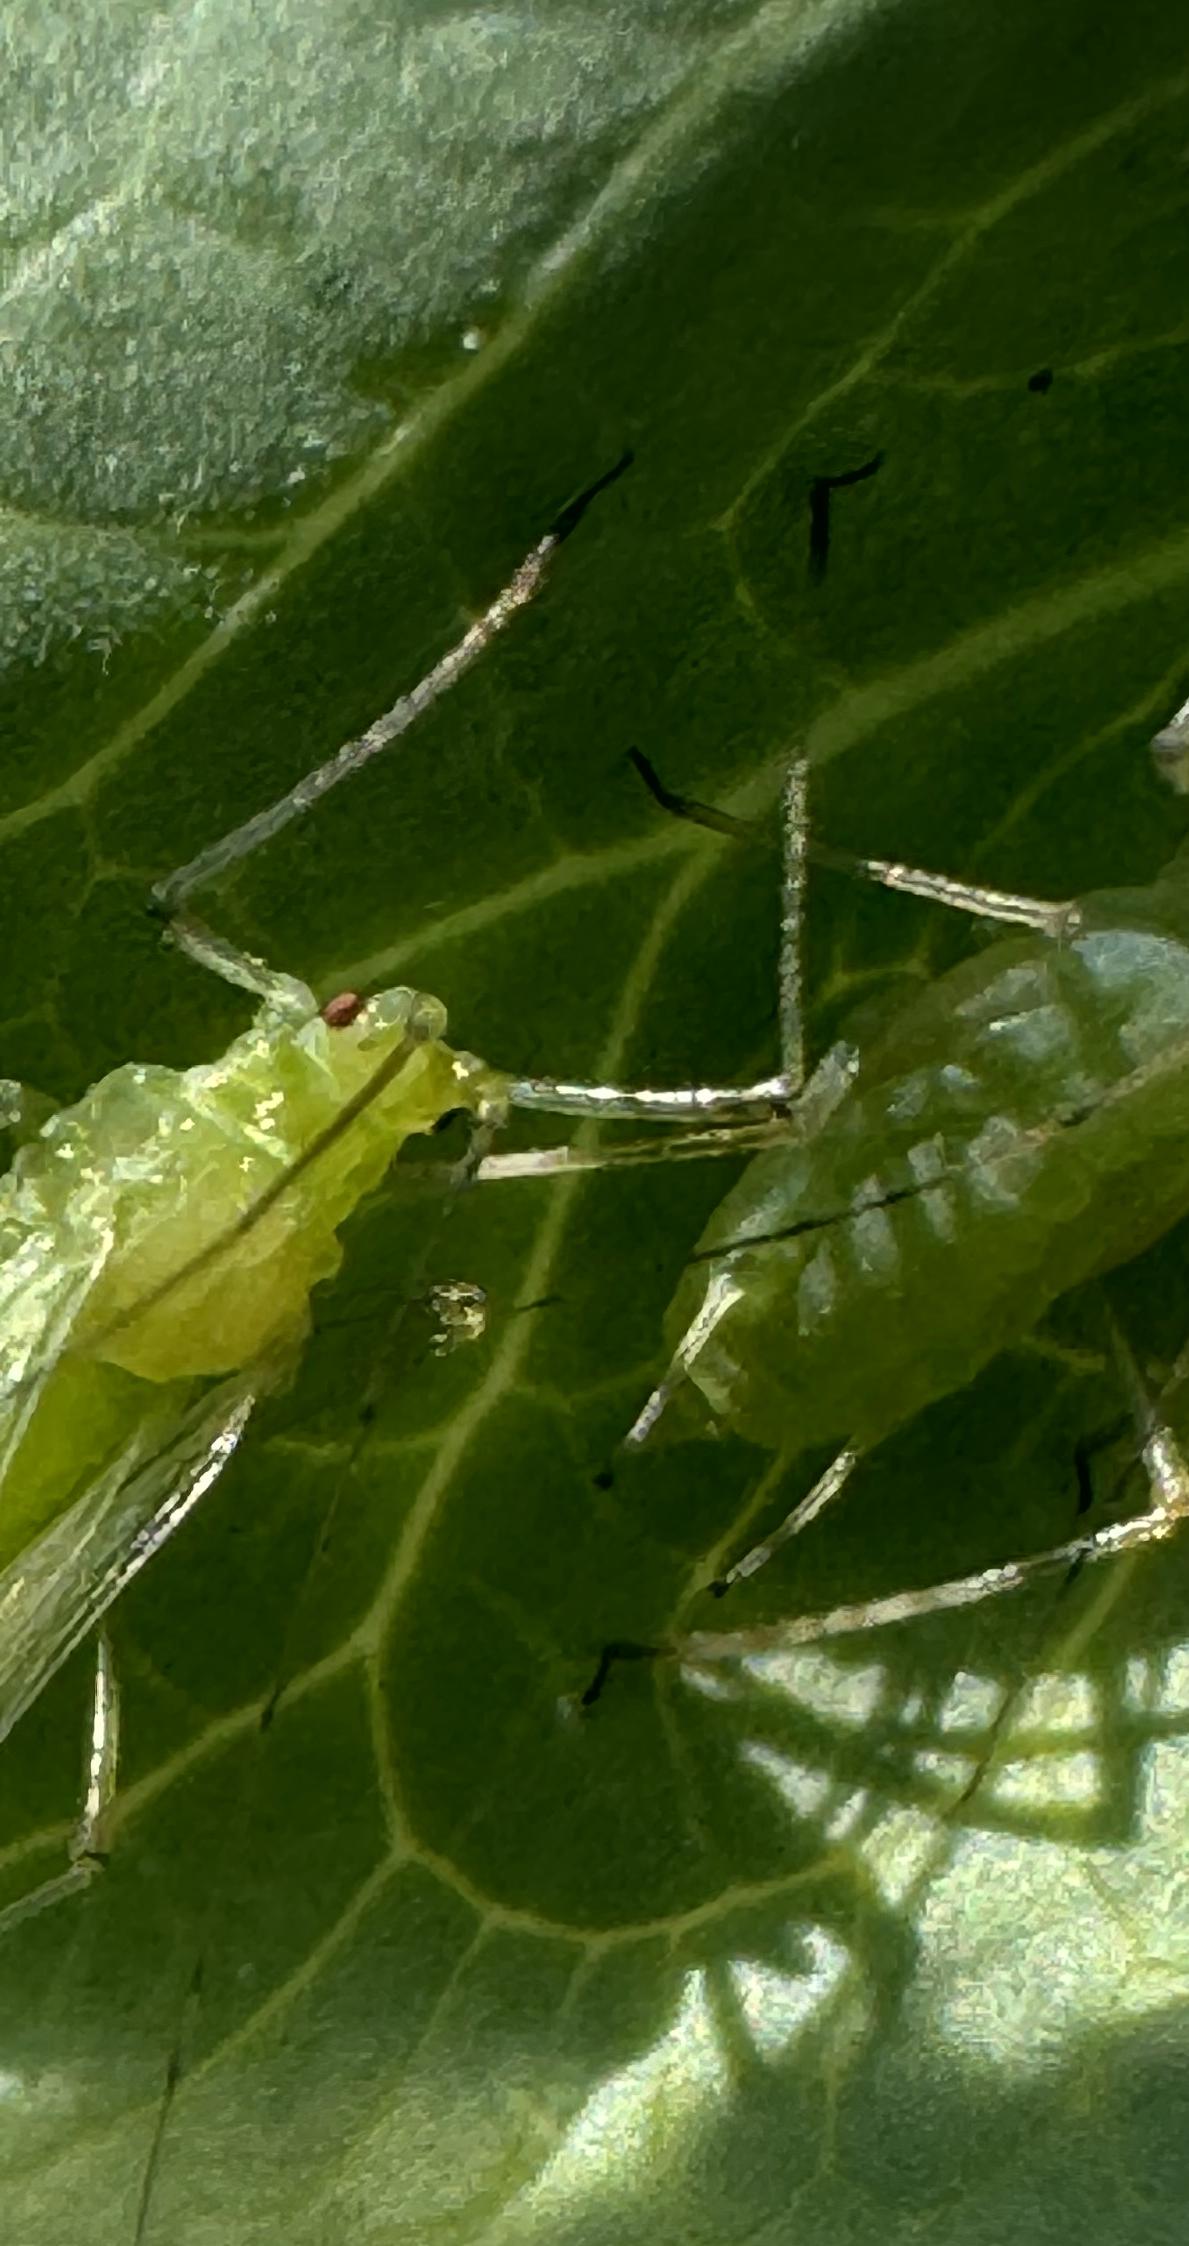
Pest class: pea_aphid